Chris Brown (dancer)

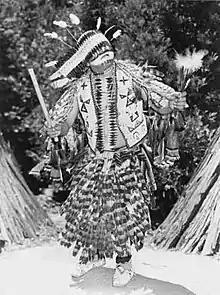
Chris Brown performing as Chief Lemme in 1950

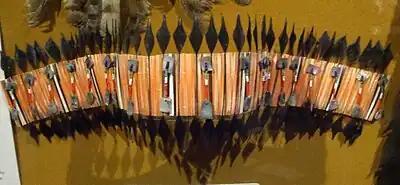
A flicker quill headband made by Chris Brown ca. 1930

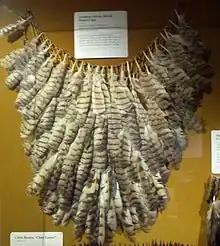
A dance cape made of owl feathers by Chris Brown ca. 1930

Christian Jorgensen Brown (1896–1956) was a Native American dancer and costume maker who performed under the name Chief Lemee. Brown was active in Yosemite Valley from the 1920s to the 1950s.